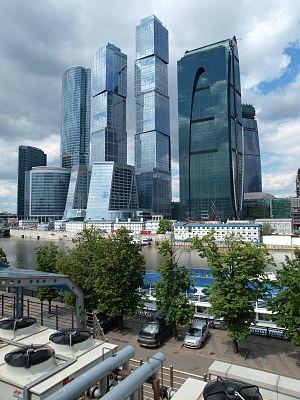
La Russie, en forme longue la fédération de Russie, est un état fédéral transcontinental. Elle est l'héritière de l'Empire russe et l'état continuateur de l'Union des républiques socialistes soviétiques.